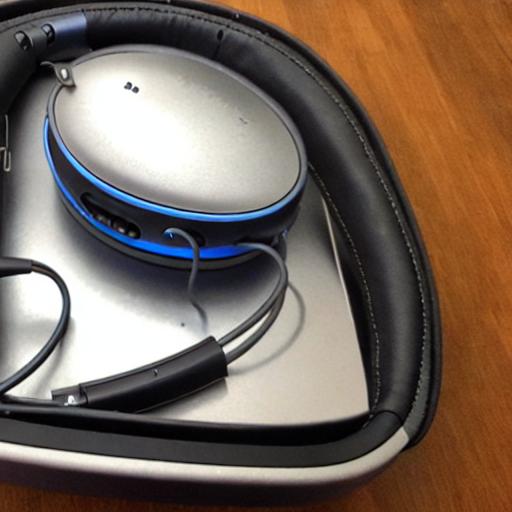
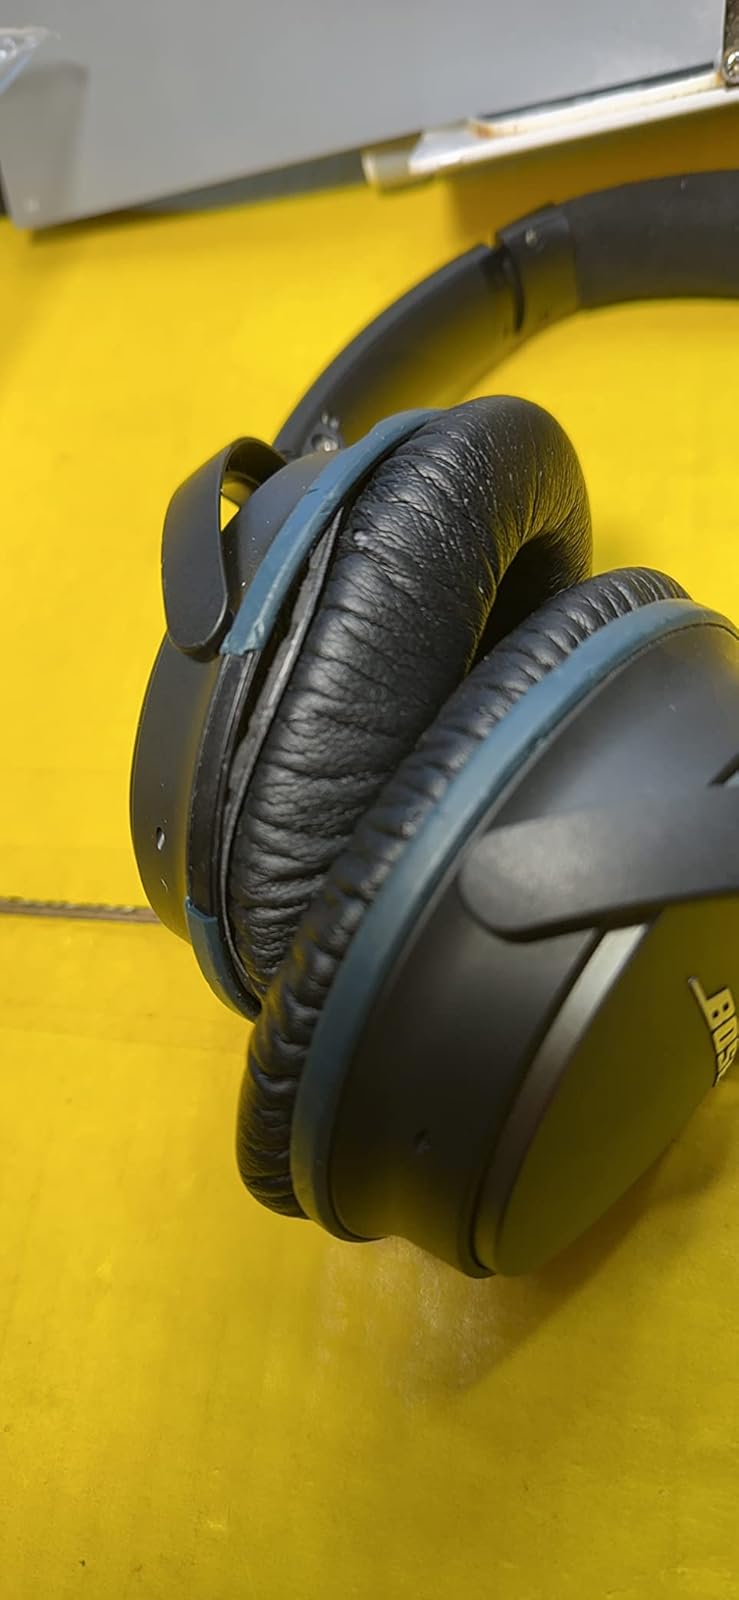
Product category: headphones
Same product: no